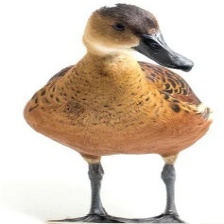
Species: SPOTTED WHISTLING DUCK
Scientific name: DENDROCYGNA GUTTATA
ImageNet parent category: drake